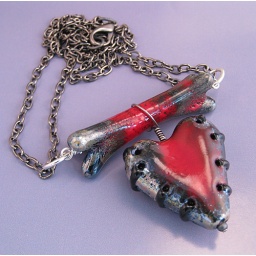
more in the &amp;quot;heavy metal&amp;quot; series. Black glass with fine silver and red enamel.